Seán MacEntee

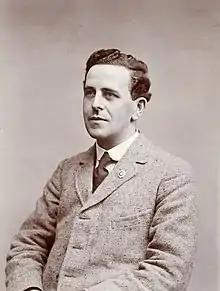
MacEntee c.1920s

Seán Francis MacEntee (23 August 1889 – 9 January 1984) was an Irish Fianna Fáil politician who served as Tánaiste from 1959 to 1965, Minister for Social Welfare from 1957 to 1961, Minister for Health from 1957 to 1965, Minister for Local Government and Public Health from 1941 to 1948, Minister for Industry and Commerce from 1939 to 1941, Minister for Finance from 1932 to 1939 and 1951 to 1954. He served as a Teachta Dála (TD) from 1918 to 1969. At the time of his death, he was the last surviving member of the First Dáil.